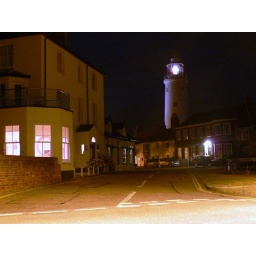
The lighthouse at Southwold, Suffolk, is unusual because it is within the town and several roads away from the coast,